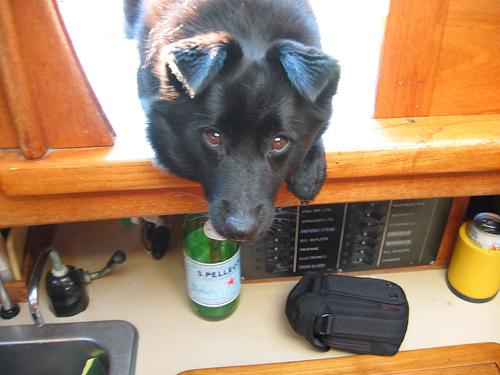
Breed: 201-n000024-schipperke